Nokia E6

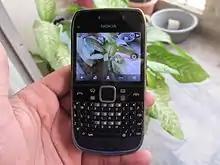
Live Camera view of Nokia E6's 8 Mega-Pixel Camera

The 8-megapixel (3264 × 2448 px) back camera has an extended depth of field feature (no autofocus), dual LED flash, 2X digital zoom (3X in video mode) and offers high definition (720p, 16:9 aspect ratio) video recording at 25 frame/s or 4:3 aspect ratio. The 0.3-megapixel front camera is capable of video recording (176 × 144 px at 15 frame/s) for video calling.